Ballet boot

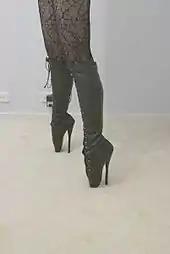
Knee-high ballet boots, impractical boots made expressly for their sexual appeal.

The ballet boot is a contemporary style of fetish footwear that merges the look of the pointe shoe with a high heel. The idea is to restrict the wearer's feet almost "en pointe", like those of a ballerina, with the aid of long, slender heels (Dori shoes). When upright, the feet are held nearly vertical by the shoe, thus putting nearly all of the body's weight on the tips of the toes. However, a properly tight fit (firmly laced) will hold the shoe to the wearer's instep and heel, thereby reducing the weight on the wearer's toes.